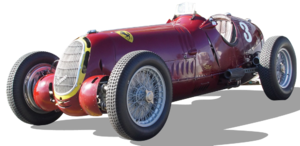
Alfa Romeo 8C-35 Scuderia Ferrari, taken by John Filiss of http://www.seriouswheels.com. used with permission. This particular car is the one raced in the US Vanderbilt cup. Pictures of the car are on show at the Indianapolis Speedway Museum.